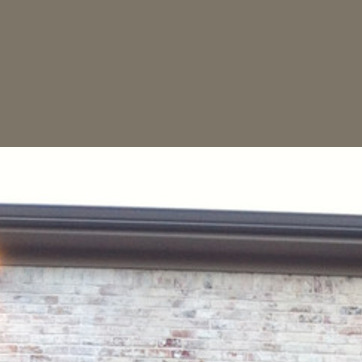
Material: sky